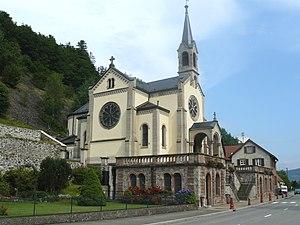
Chapelle Notre Dame du Bon Secours (1894)
Oderen est une commune française de moyenne montagne située dans le département du Haut-Rhin, en région Grand Est.